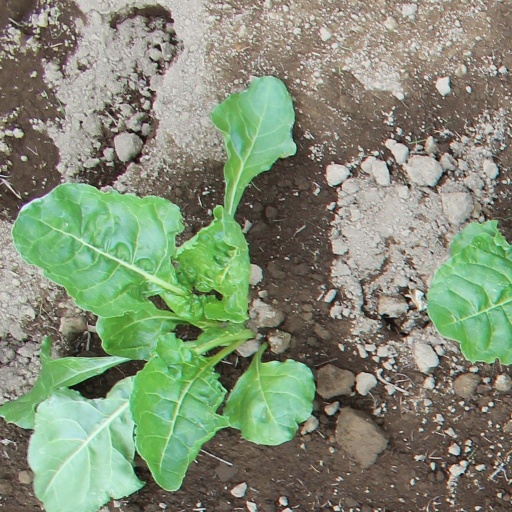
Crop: sugar beet